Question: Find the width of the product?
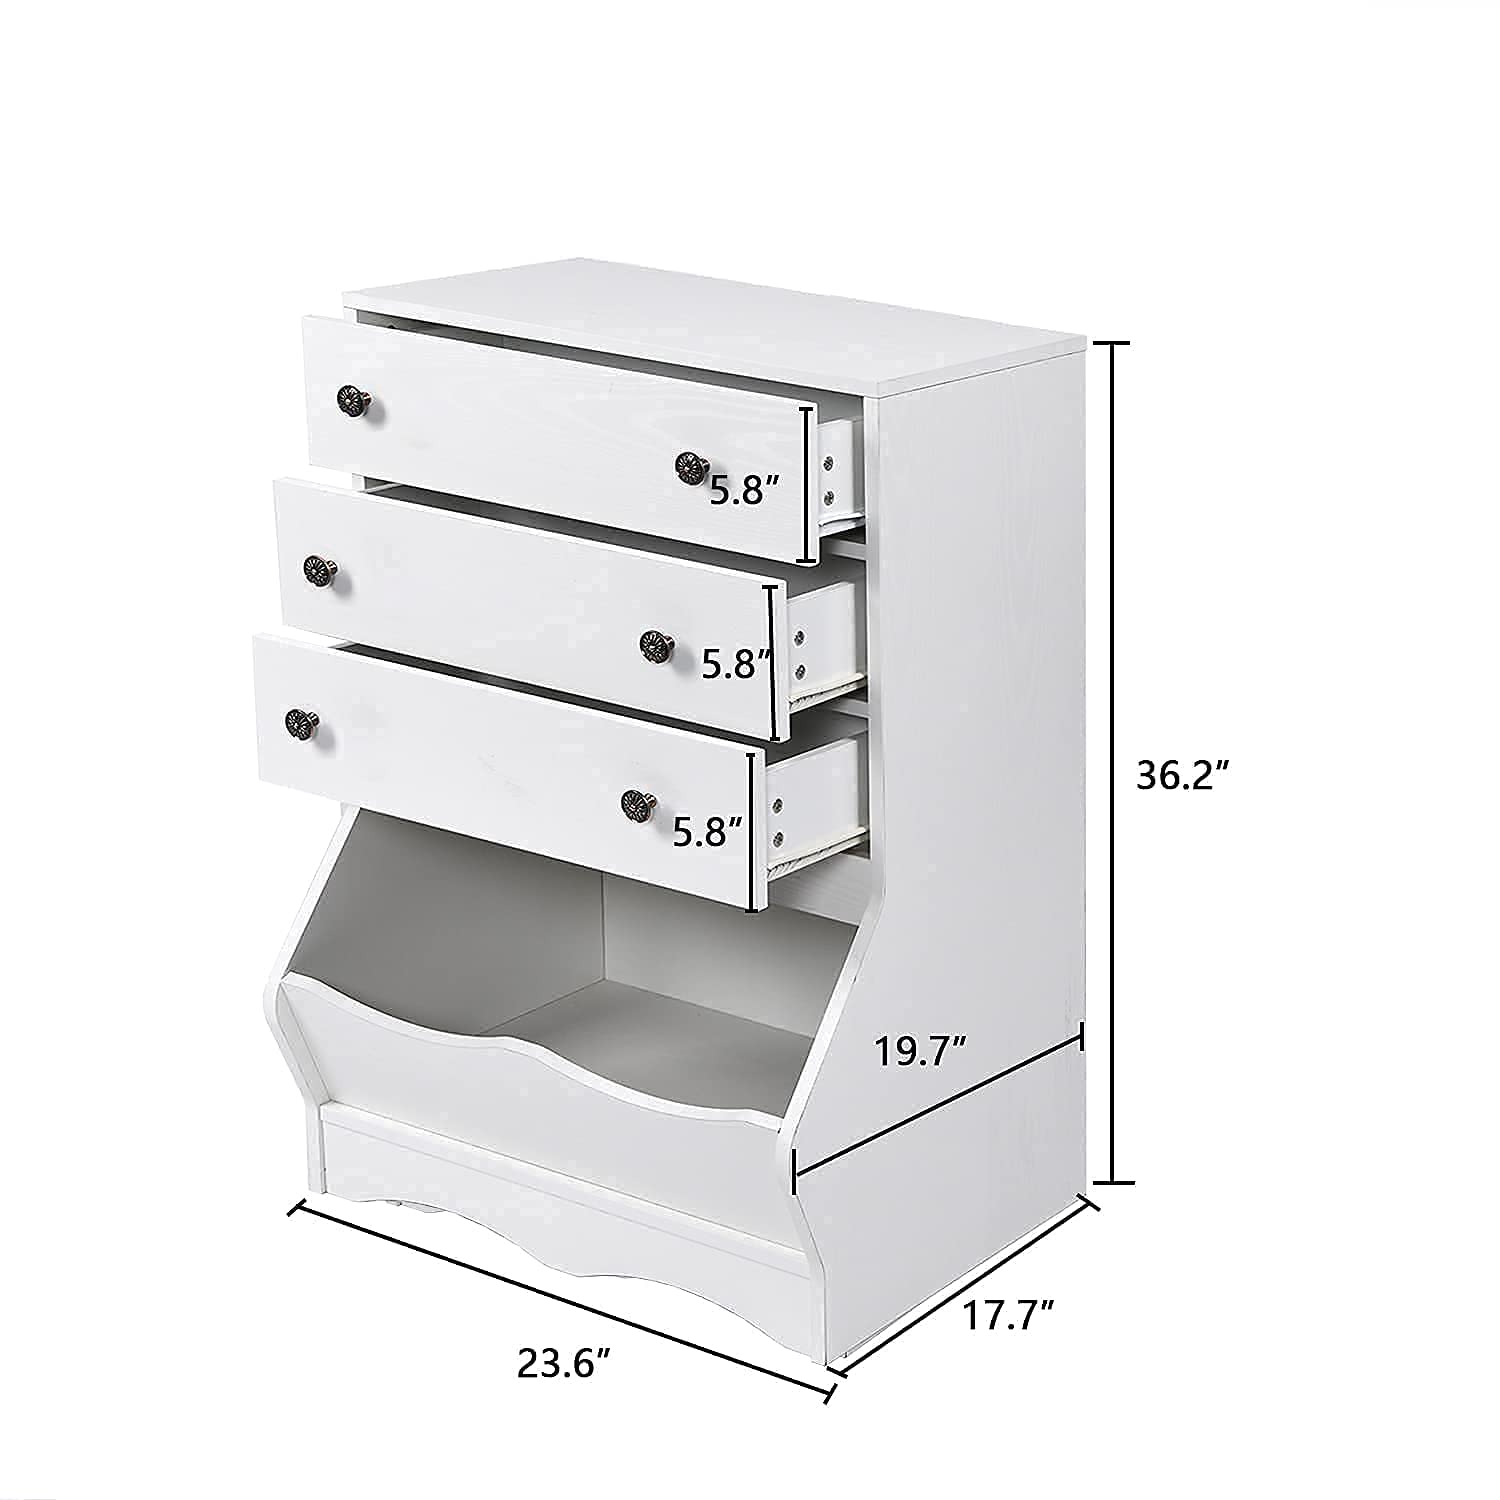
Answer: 23.6 inch